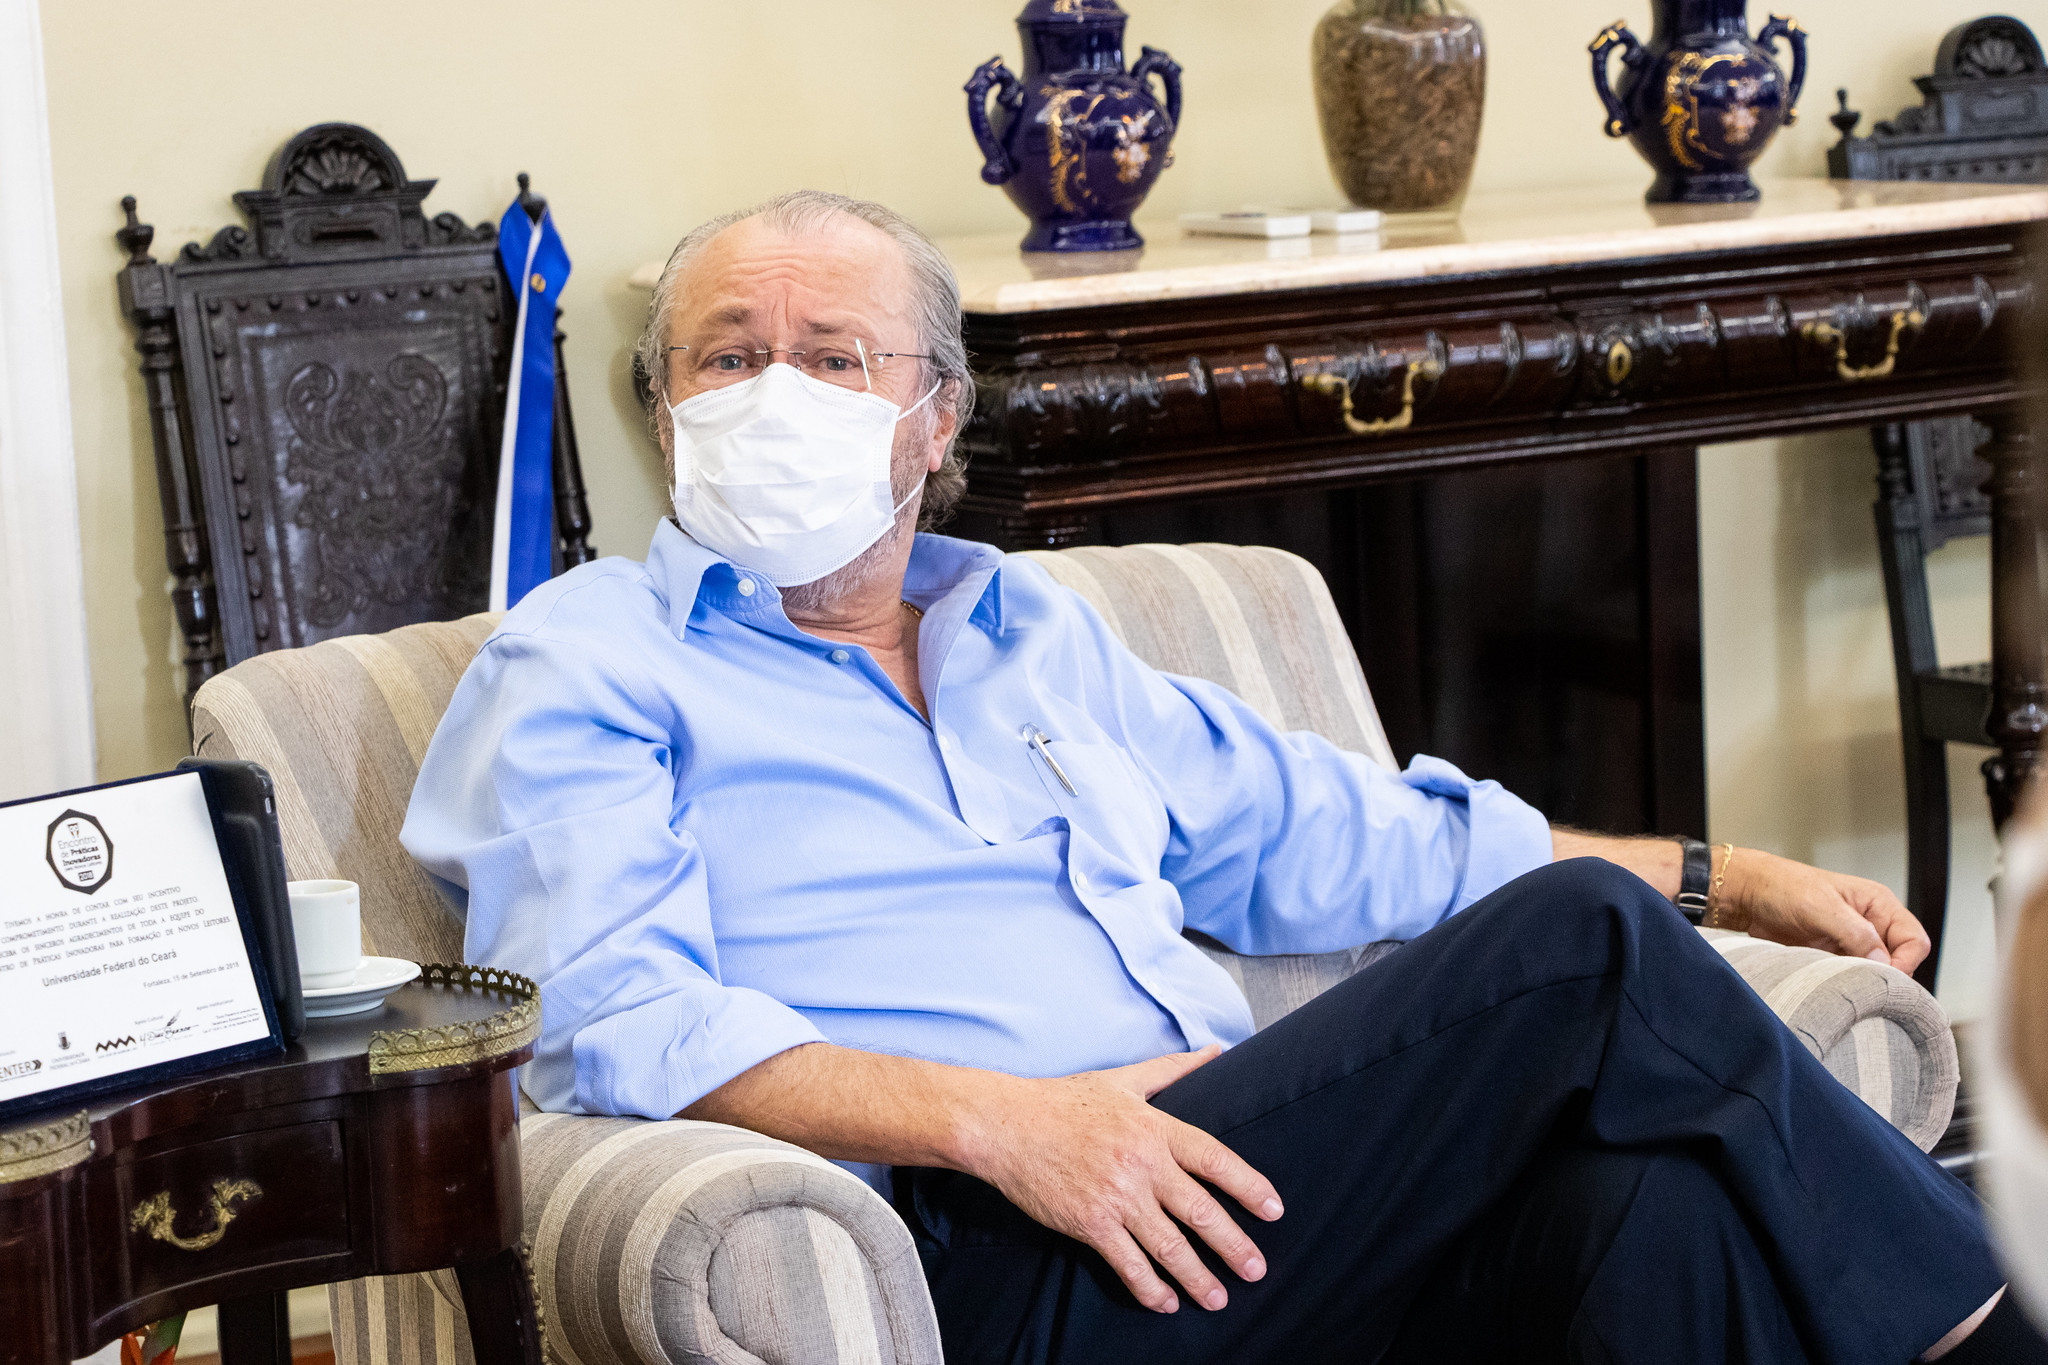
Objects detected:
Mask